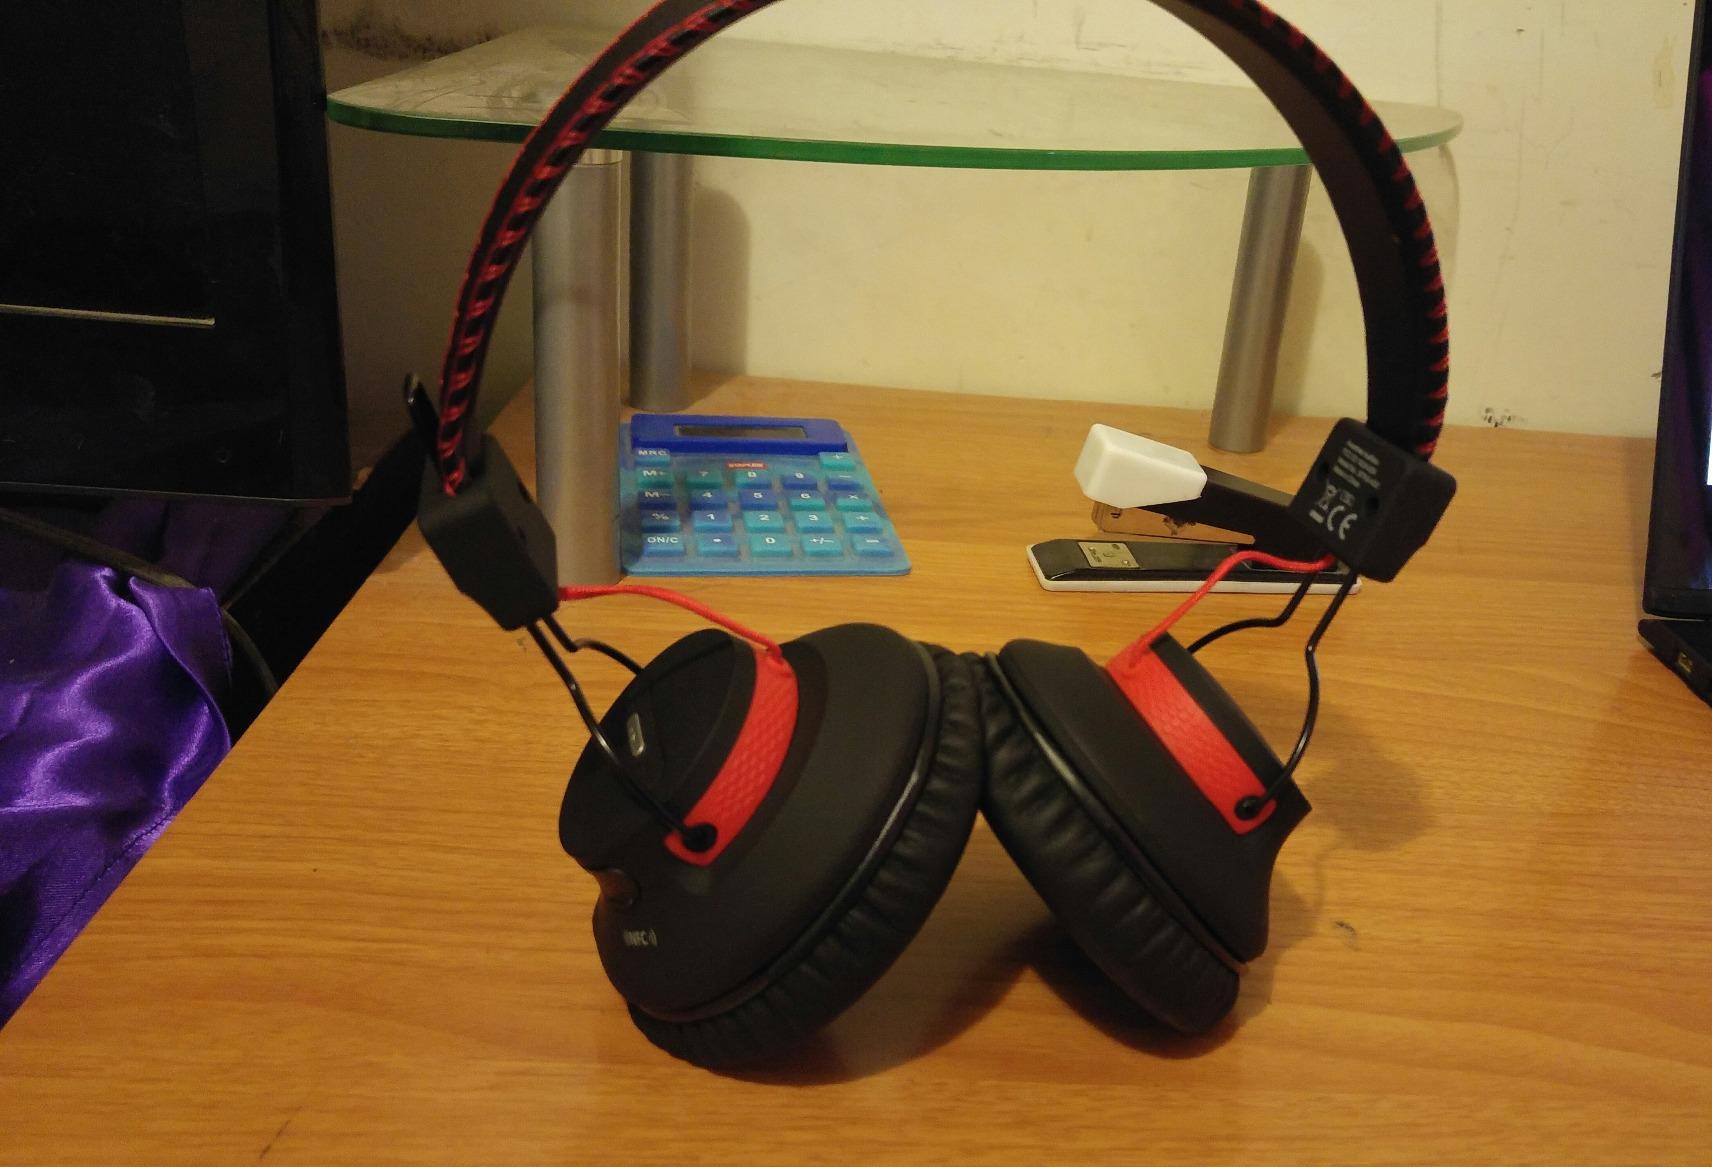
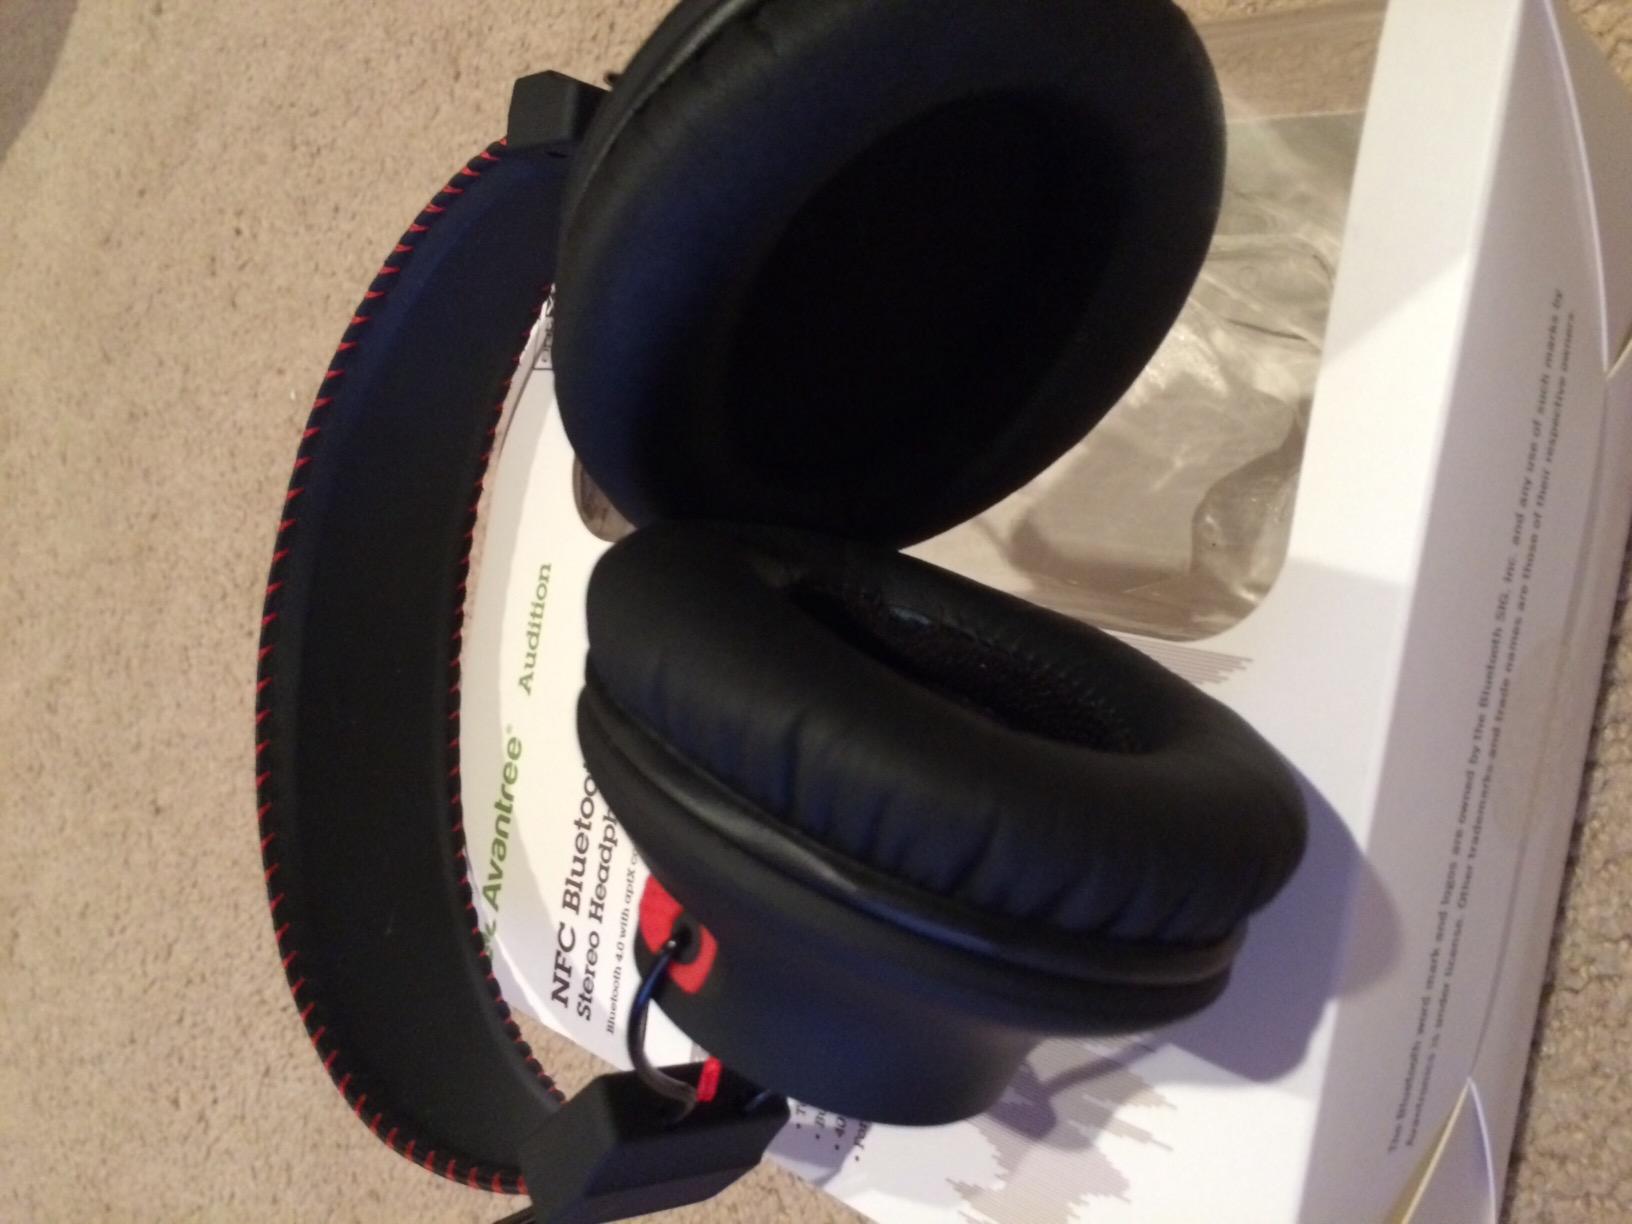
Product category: headphones
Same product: yes